Dassault Rafale

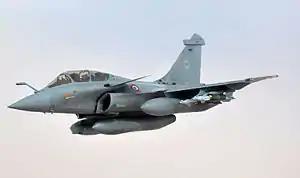
A French Air Force Rafale B during Operation Serval in Mali, 2013

In December 2000, the French Naval Aviation ("Aéronavale"), the air arm of the French Navy, received its first two Rafale M fighters. On 18 May the following year, the squadron "Flottille 12F", which had previously operated the F-8 Crusader, became the first squadron to operate the Rafale after it was officially re-activated prior to the delivery of the sixth Rafale. "Flottille 12F" immediately participated in "Trident d'Or" aboard the aircraft carrier "Charles de Gaulle" with warships from ten other nations. During the maritime exercise, the Navy tested the Rafale's avionics during simulated interceptions with various foreign aircraft, in addition to carrier take-offs and landings. After almost four years of training, the Rafale M was declared operational with the French Navy in June 2004.